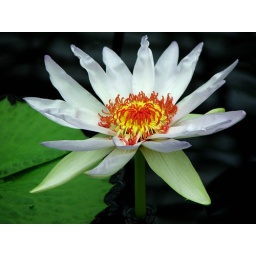
Nymphea Kew's Kobucki. Is white with red centre. in waterlily pond in waterlily house, Kew.